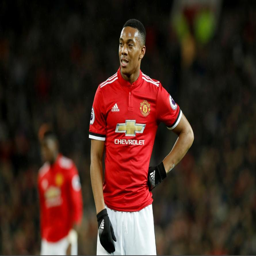
football player is a type player and football team need to make the most of his talent